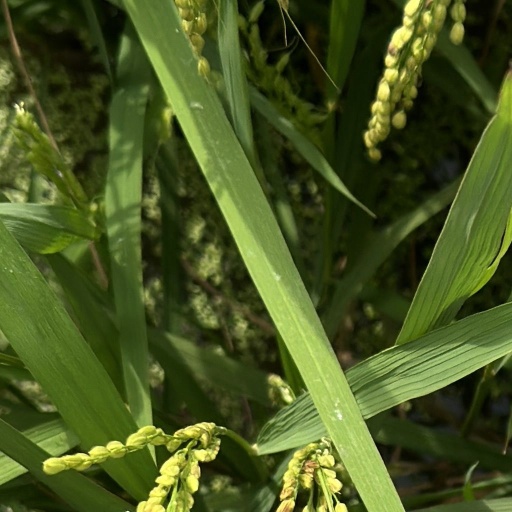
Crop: rice